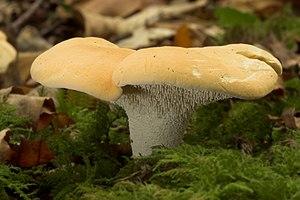
Hydnum repandum, le Pied-de-mouton, encore appelé Hydne sinué, est une espèce de champignons basidiomycètes comestibles de la famille des Hydnaceae.
Les Hydnaceae sont une famille de champignons basidiomycètes, de l'ordre des Cantharellales, qui comprend le genre : Hydnum.
L'ordre des Cantharellales est un ordre de champignons basidiomycètes. Dans cet ordre que l'on rencontre en Europe et en Amérique du Nord se trouvent les chanterelles, les pieds de moutons et les clavaires. Si au départ Linné y classait les champignons infundibuliformes ou cornucopiés, les études récentes montrent que de nombreux autres morphologies résupinées ou clavées, sont phylogénétiquement proches des chanterelles.